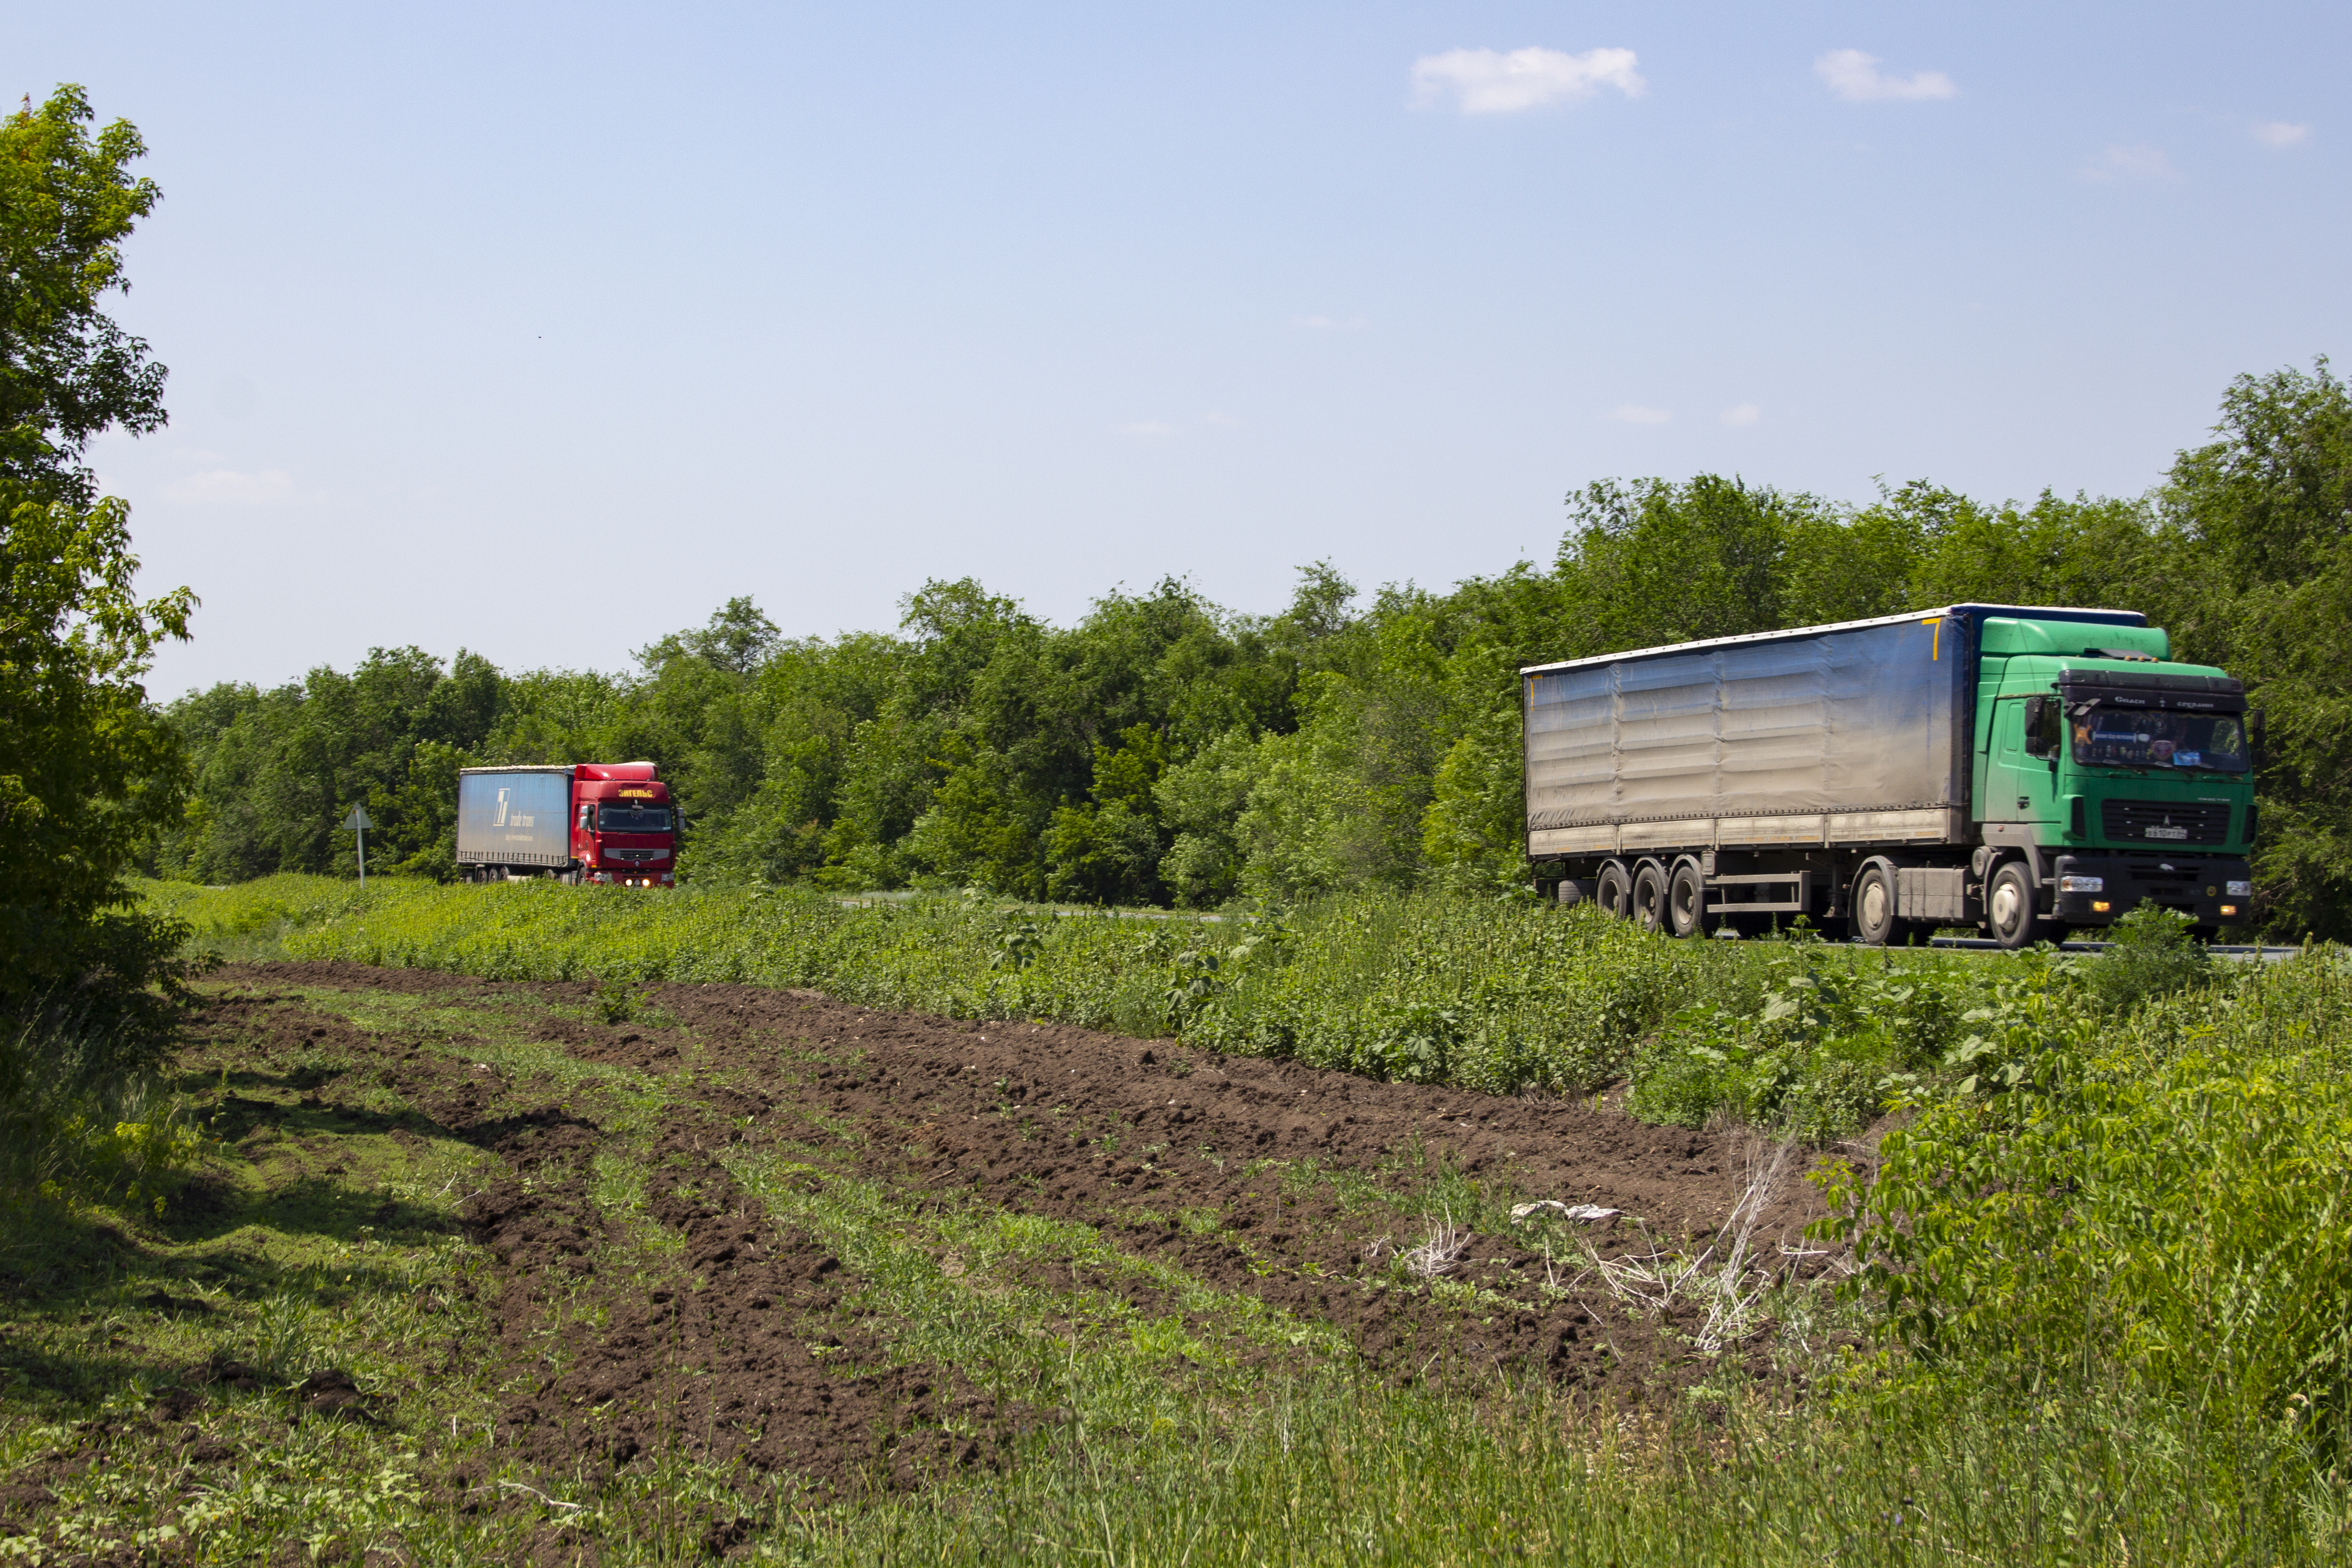
tractors, truckers, track, plant, sky, cloud, plant community, tire, vehicle, truck, wheel, tree, natural landscape, land lot, agriculture, rolling, grass, plain, grassland, rural area, railway, shrub, motor vehicle, landscape, road, meadow, grass family, asphalt, prairie, field, plantation, pasture, soil, commercial vehicle, crop, automotive exterior, trailer, public utility, cumulus, automotive wheel system, farm, machine, dirt road, shrubland, agricultural machinery, transport